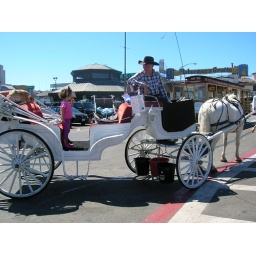
Pulled by Susie the white horse